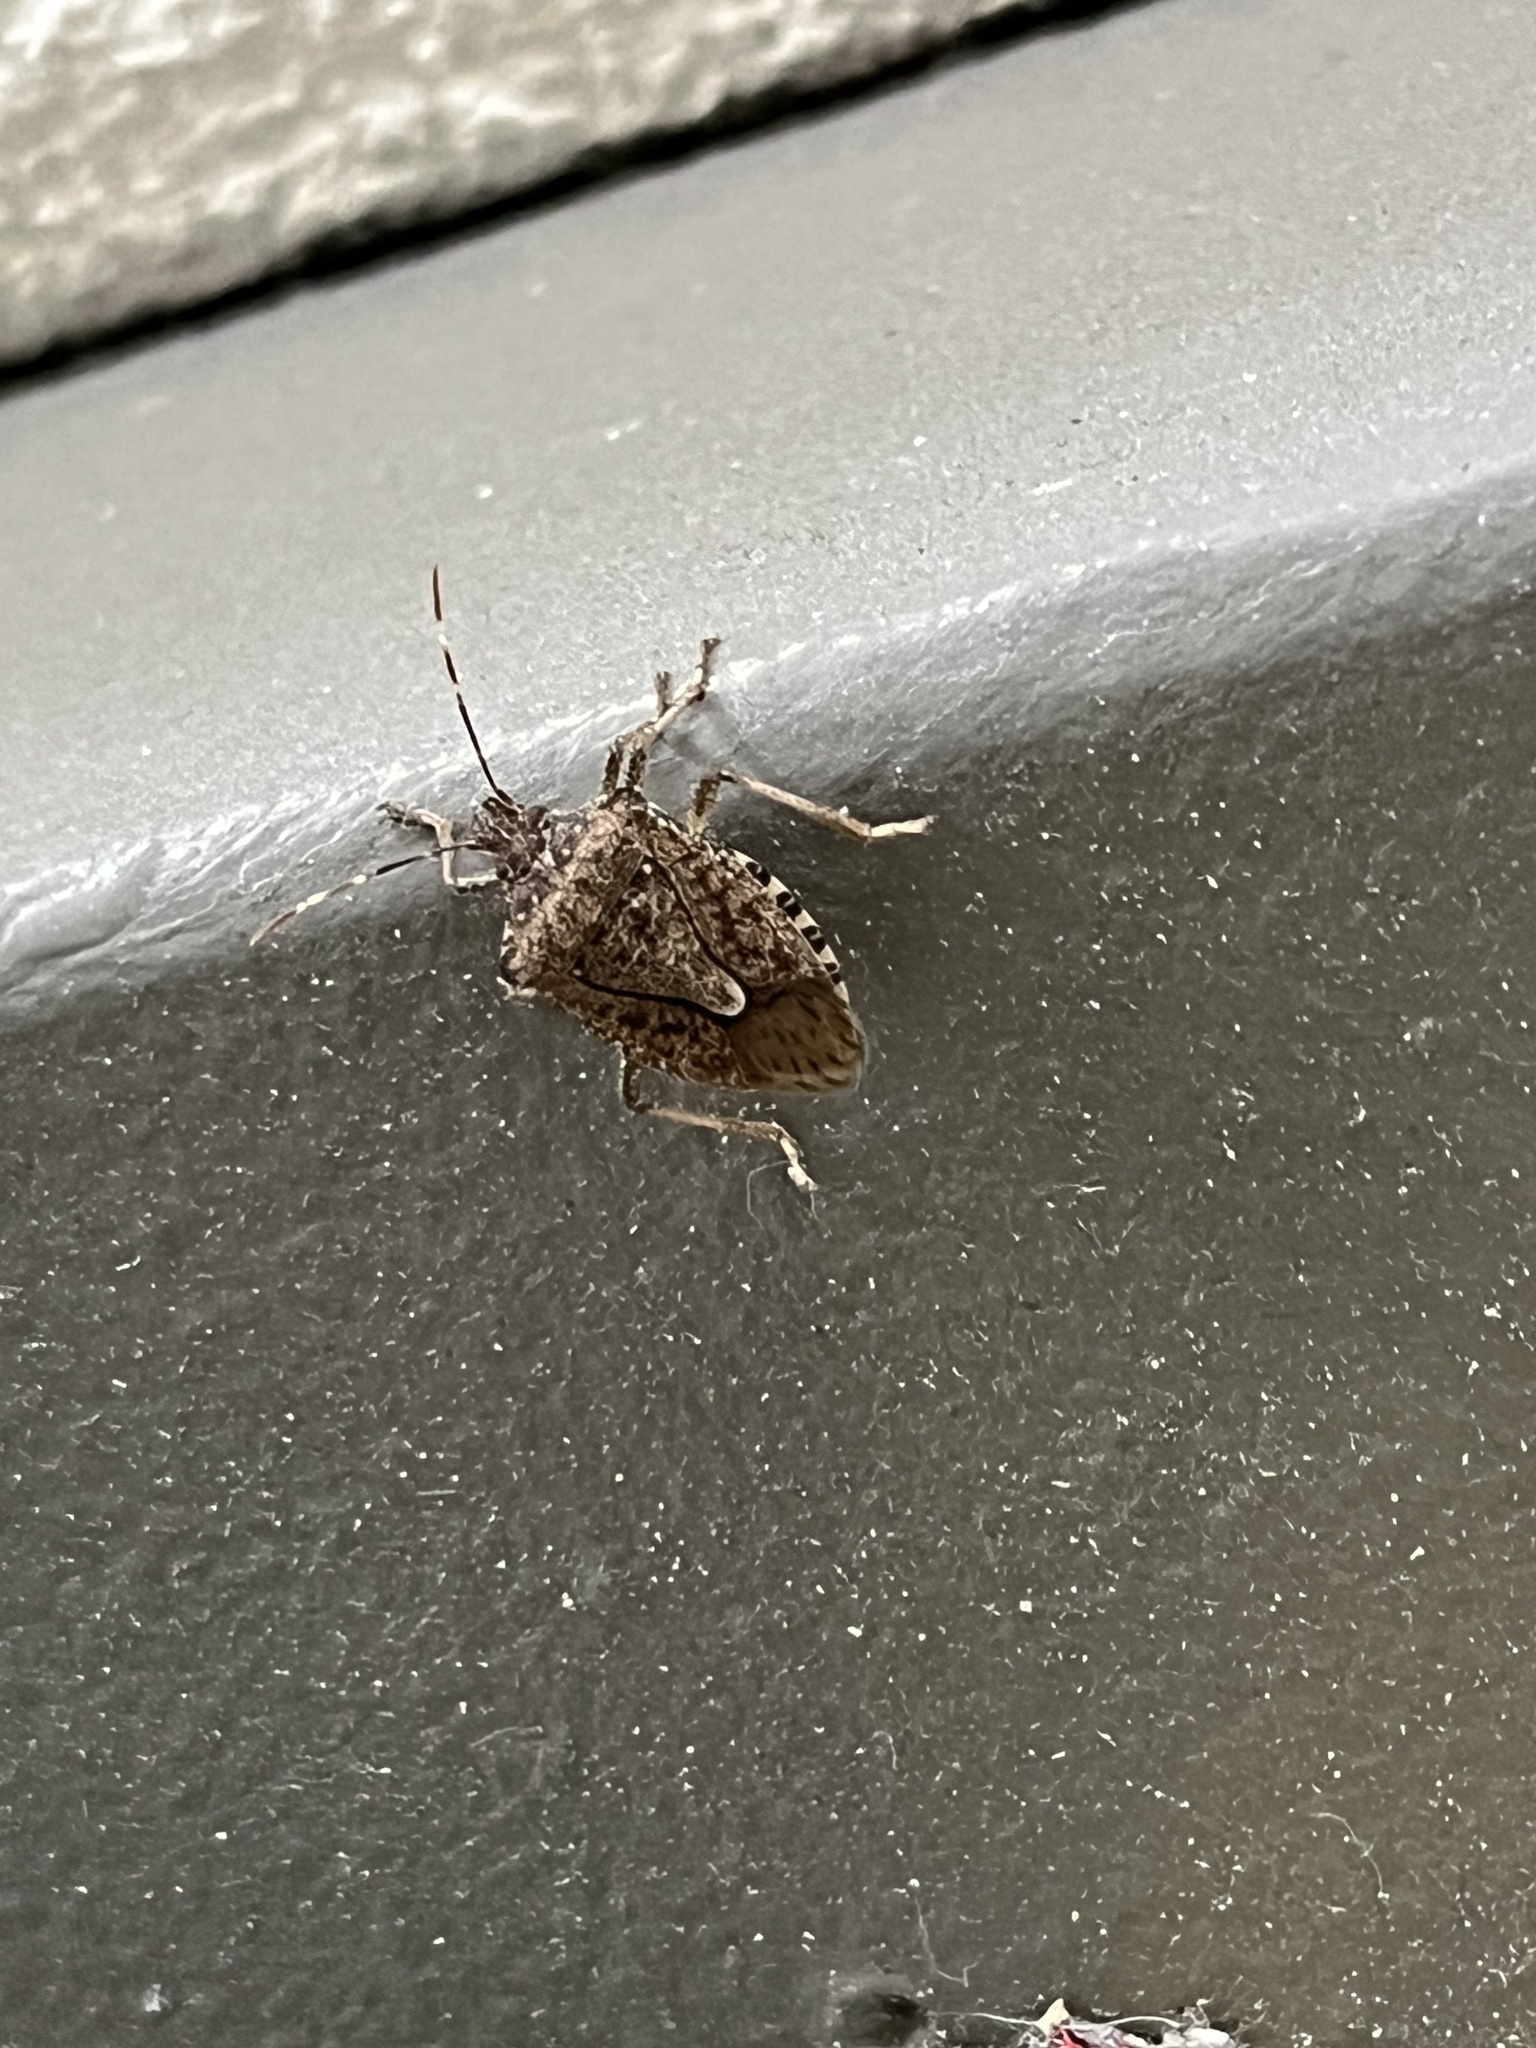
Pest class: stink_bug